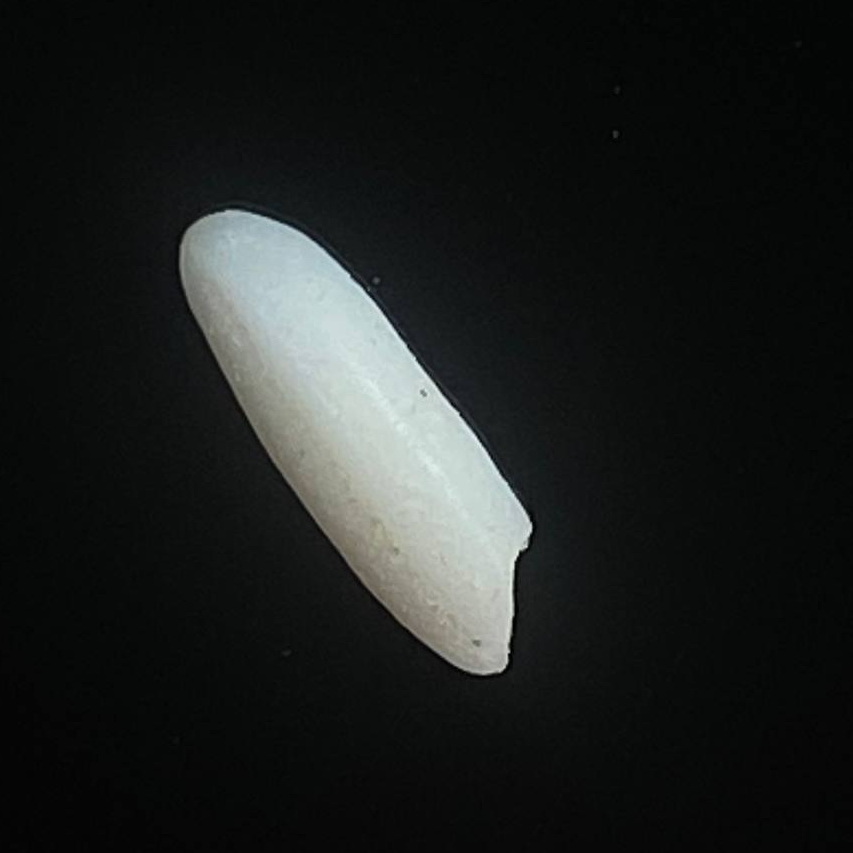
Rice variety: Lal_Binni